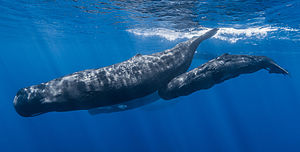
Kaskelothval
Ung kaskelot. Foto: NOAA
Ung kaskelot. Foto: NOAA
Kaskelothvalen, eller blot kaskelot er verdens største tandhval. Kaskelotten findes ved og udenfor kontinentalsoklen i de fleste have over hele verden. Hannerne kan blive op til 20 m og veje op til ca. 55 ton. Hunnerne bliver kun op til 13 m og vejer op til 20 ton.